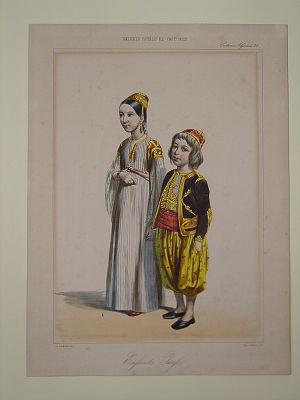
L'histoire des Juifs en Algérie remonte à l’Antiquité, sans qu’il soit possible de retracer avec certitude l'époque et les circonstances de l’arrivée des premiers Juifs dans le territoire de l’actuelle Algérie. Plusieurs vagues d'immigration ont en tout cas contribué à accroître sa population. Il est possible qu'il y ait eu des Juifs à Carthage et dans le territoire actuel de l'Algérie avant la conquête romaine mais le développement des communautés juives est lié à la présence romaine. Les révoltes juives des Iᵉʳ et IIᵉ siècles en terre d'Israël et en Cyrénaïque ont certainement causé l'arrivée d'immigrants juifs en provenance de ces contrées. Le prosélytisme juif parmi les Berbères est un fait historique établi, mais son importance reste débattue.